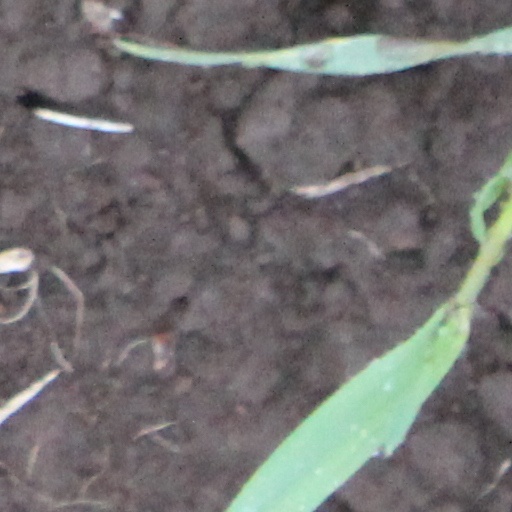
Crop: wheat